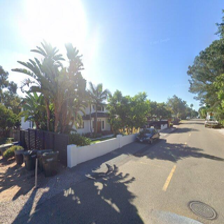
Label: streetView